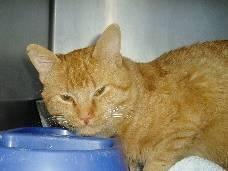
cat